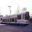
Label: streetcar